Airport Sector (CISF)

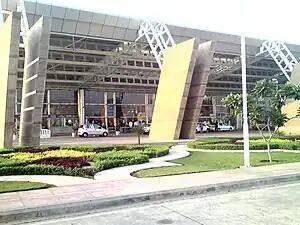
CISF was first inducted at Jaipur Airport.

The security of commercial airports in India was under the control of airport police of respective states where the relevant airports were situated before it was decided that a single agency should hold this responsibility. After the hijacking of Indian Airlines Flight 814 on 7 December 1999, the Government of India decided on 7 January 2000 to hand over the security of airports in the country to the Central Industrial Security Force in a phased manner. The first such induction of CISF happened on 3 February 2000 when it took over the security of Jaipur Airport in Rajasthan. The process of inducting CISF at the different airports was accelerated after the September 11 attacks in the United States in which four passenger aeroplanes were hijacked by terrorists.